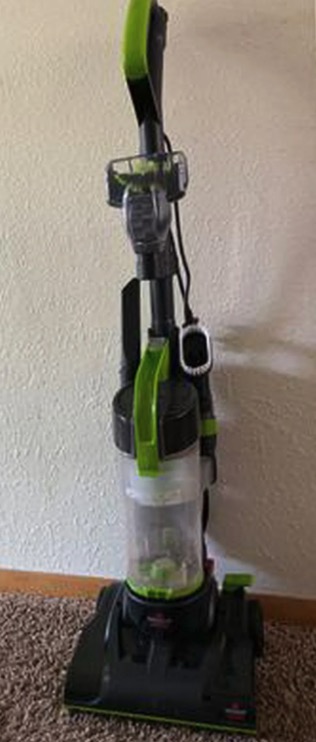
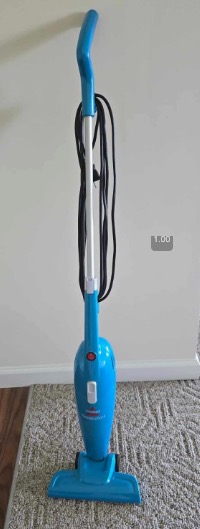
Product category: items_vacuum
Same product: no